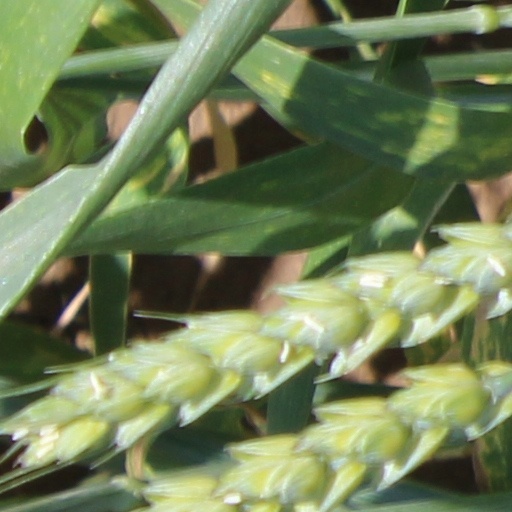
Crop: wheat